Ashok Ranade

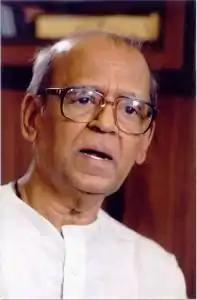

Ashok Damodar Ranade (25 November 1937, in Pune – 30 July 2011, in Mumbai) was a scholar musician ( "chanteur et musicologue") and ethnomusicologist. Ranade was a vocalist trained in traditional Hindustani Art music. He was a composer constantly experimenting with new uncharted vistas. A pioneer of Cultural Musicology in India, Dr Ranade was a missionary who contributed in enriching India's cultural life in the 21st century.